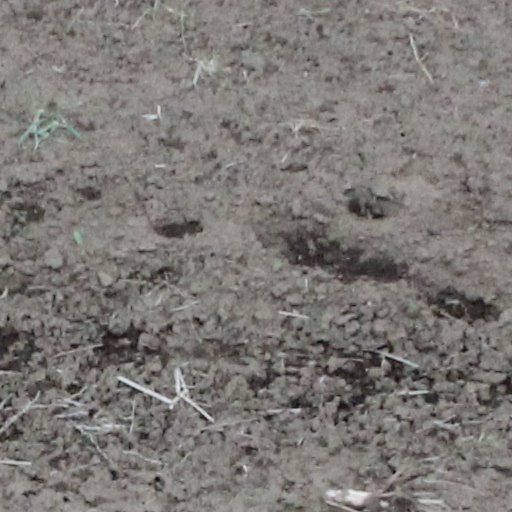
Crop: wheat